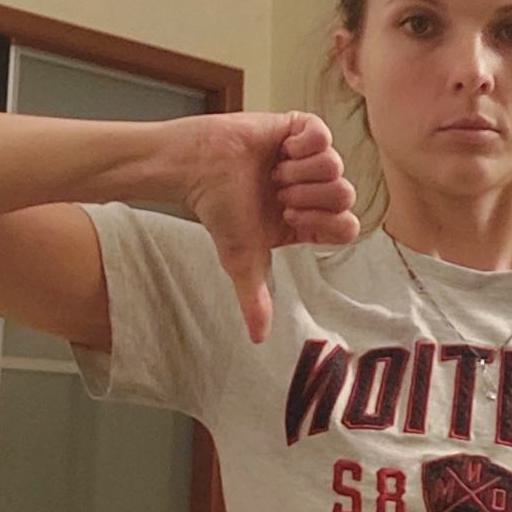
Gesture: dislike